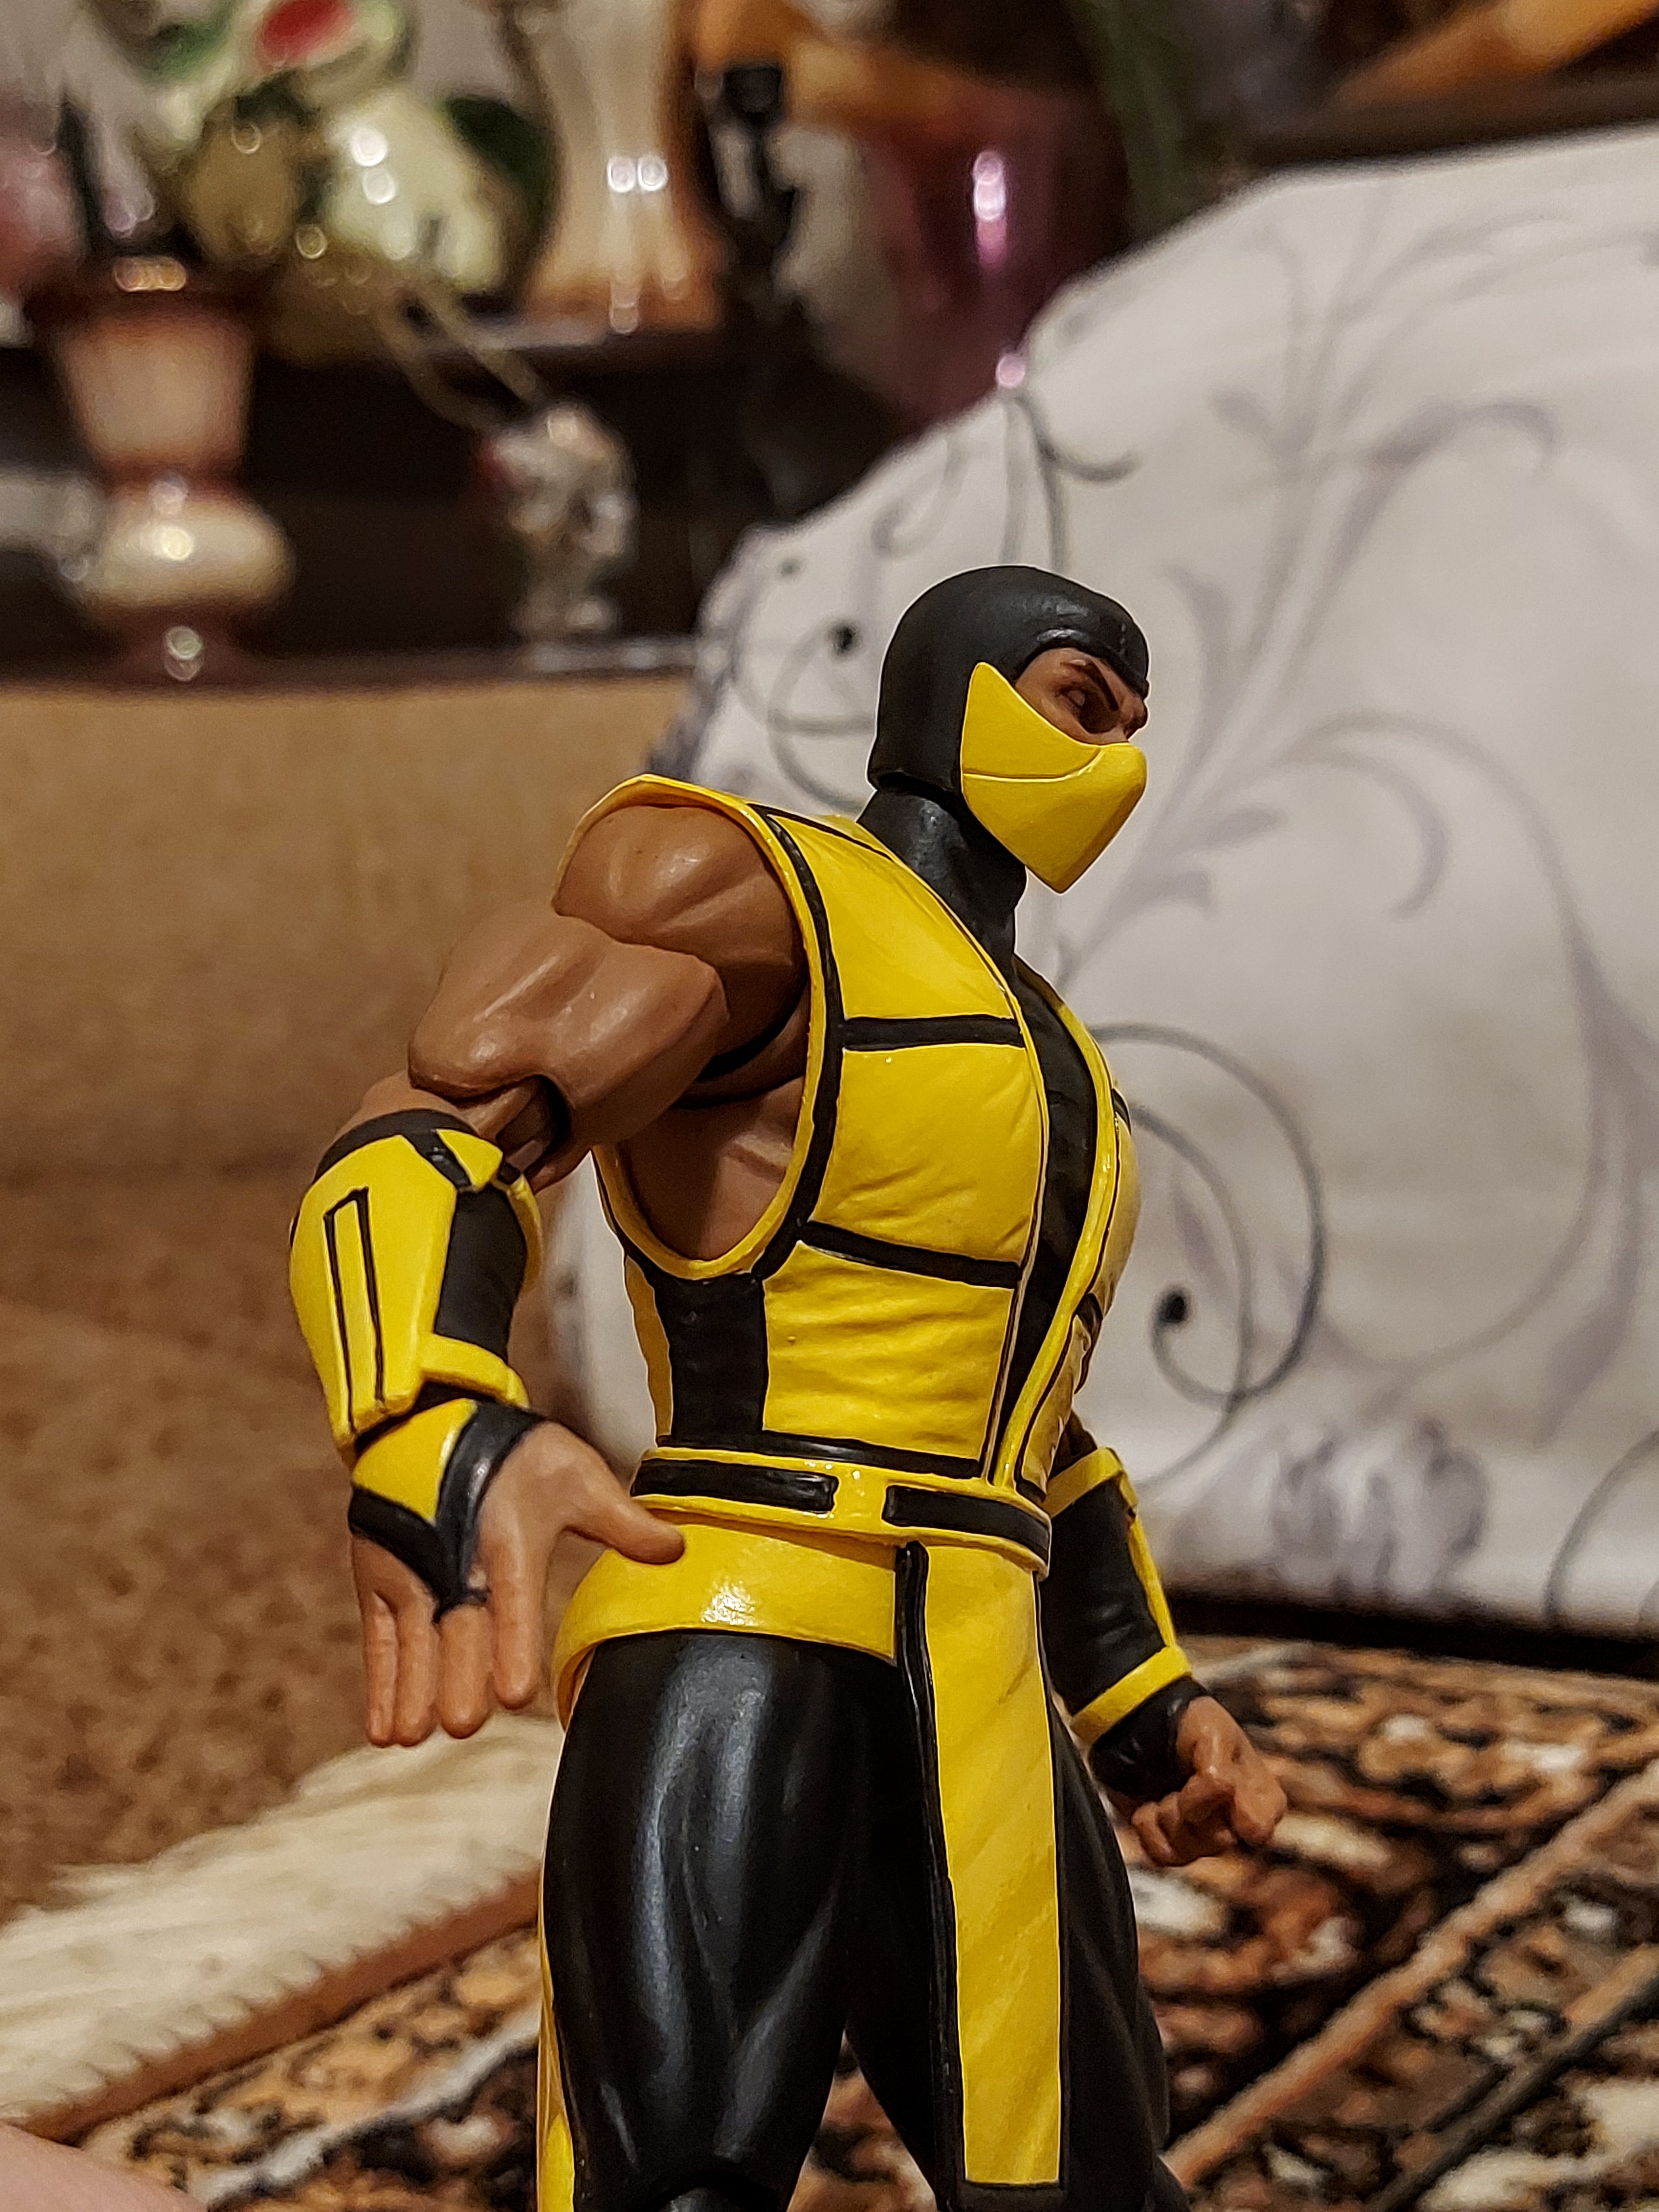
scorpion, storm, collectibles, sports uniform, championship, competition event, personal protective equipment, sports, thigh, event, fictional character, belt, contact sport, costume, armour, hero, player, fiction, underpants, cosplay, superhero, hat, tournament, action figure